Artist's book

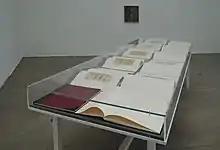
Ed Ruscha's exhibition Double Americanisms at the main hall of the SECESSION showcases altogether fifty-seven mainly recent works—conceptual digital prints and an extended series of painted language pictures as well as handmade book objects and artist’s books in display cases.

Regarding the creation of artists' books, the most influential offshoot of futurist principles occurred in Russia. Centered in Moscow, around the Gileia Group of "Transrational" ("zaum") poets David and Nikolai Burliuk, Elena Guro, Vasili Kamenski and Velimir Khlebnikov, the Russian futurists created a sustained series of artists' books that challenged every assumption of orthodox book production. Whilst some of the books created by this group would be relatively straightforward typeset editions of poetry, many others played with form, structure, materials, and content that still seems contemporary.